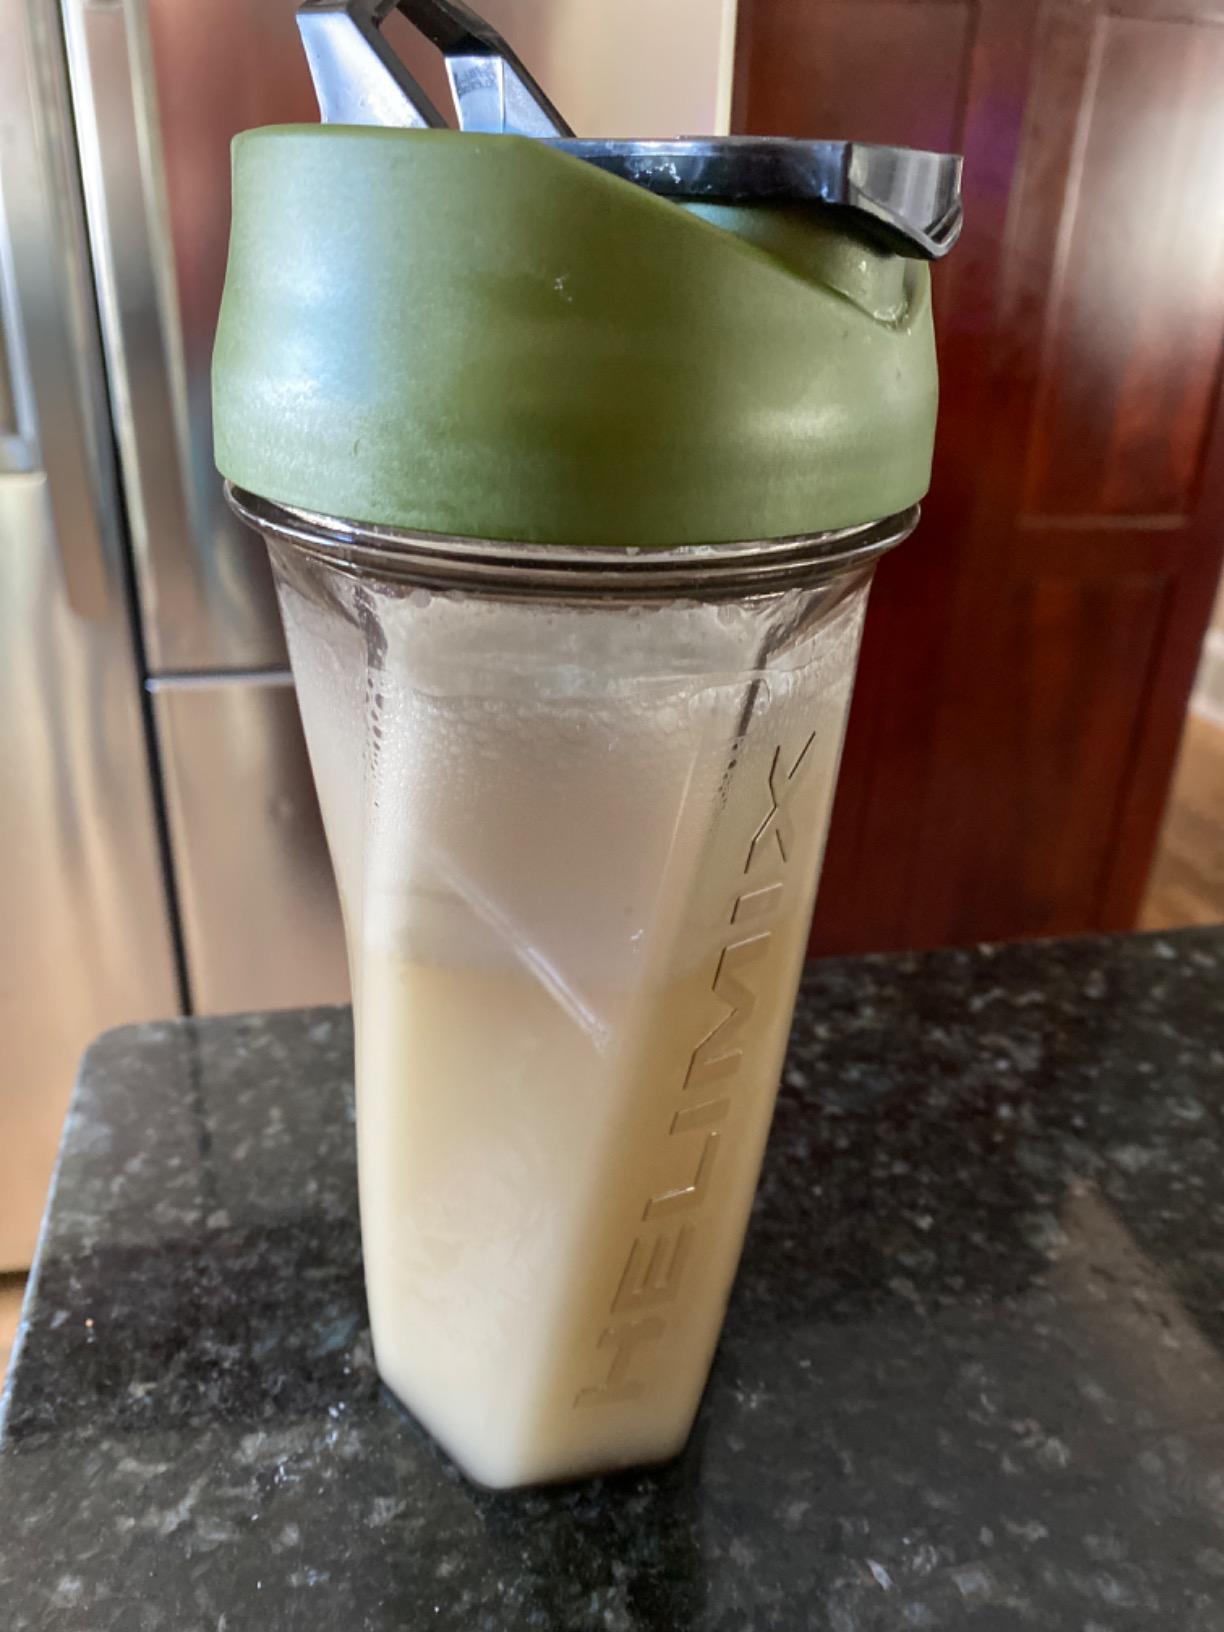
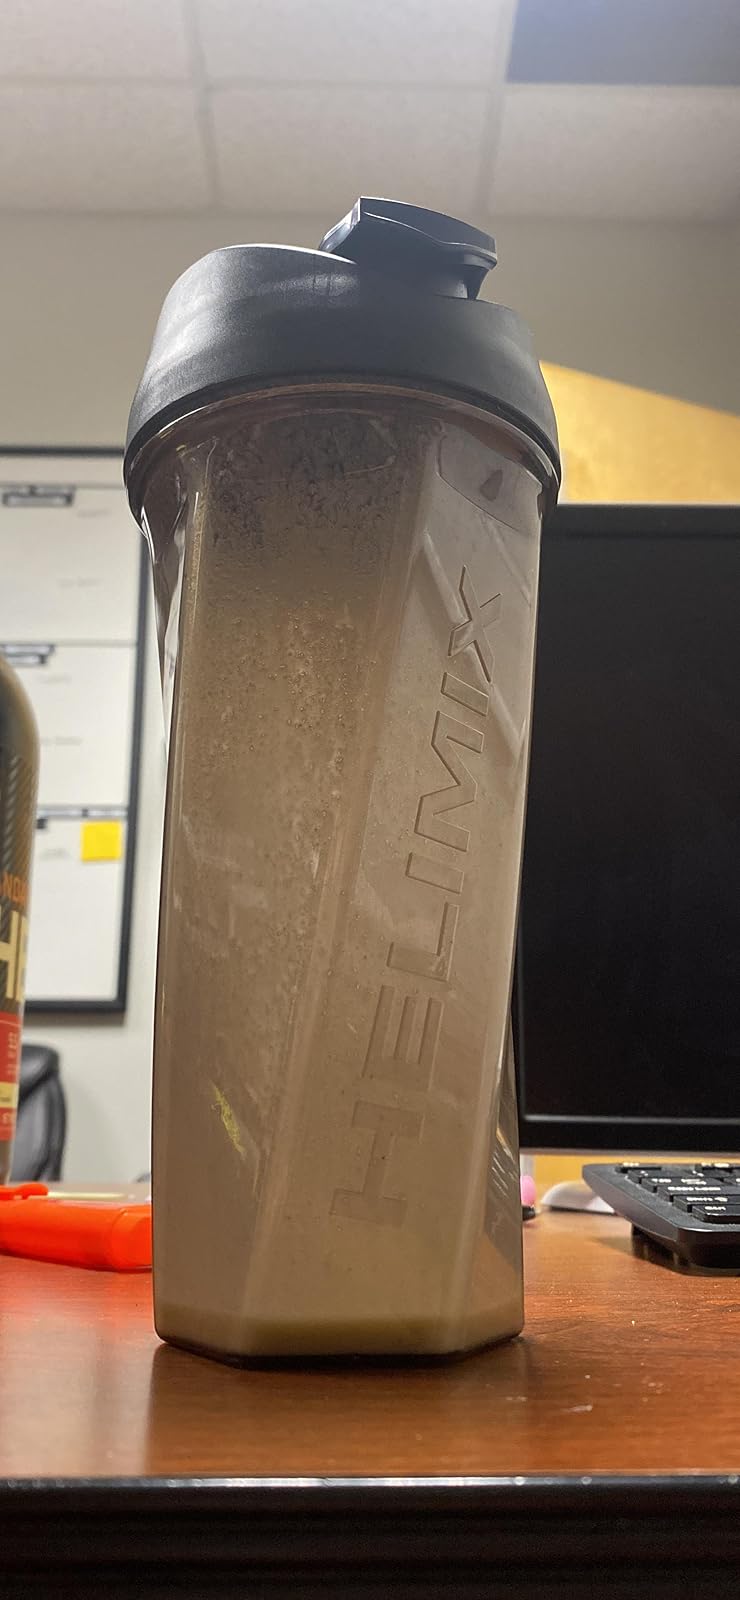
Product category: items_blender
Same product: no